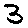
Label: 3